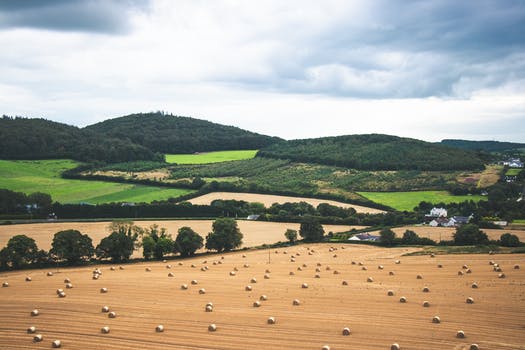
Label: No Watermark